Mohau Cele

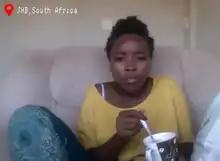
Mohau Cele as Bongi on-line in MTV Shuga Alone Together in 2020

Her first acting role was with MTV Shuga which she joined in season 4 as Bongi. She got the audition because they were looking for a singer. She had done some acting at university, but her first professional acting job involved travelling from South Africa to Nigeria where series 4 was filmed over six weeks. The edutainment series was backed by Bill & Melinda Gates Foundation and UNICEF.